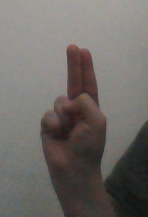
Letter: taa